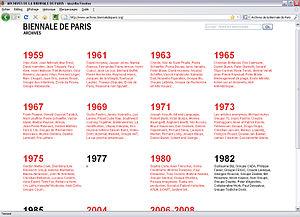
La Biennale de Paris est une manifestation internationale d'art fondée en 1959 par André Malraux, alors ministre d'État chargé des Affaires culturelles. Raymond Cogniat en fut le premier Délégué général. La Direction fut assurée jusqu'en 1983 par Georges Boudaille. De 1983 à 2000 la biennale est restée dans le domaine public et en 2000 Alexandre Gurita en reprend la Direction.